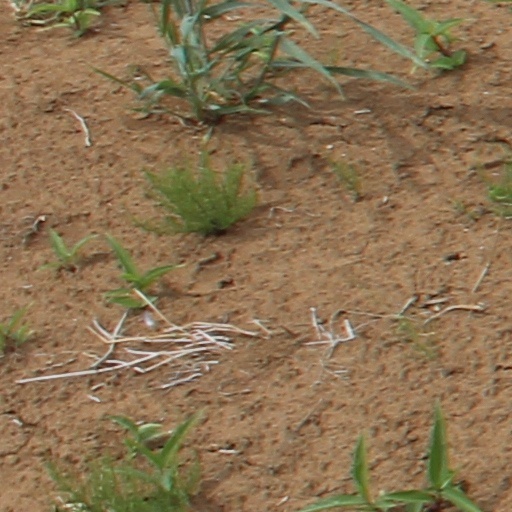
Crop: wheat